Sky position (RA, Dec in degrees): 198.972, -0.84
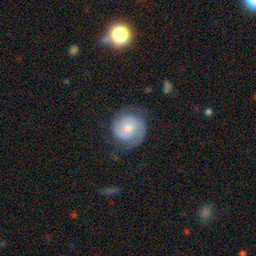
Galaxy morphology: Unbarred Tight Spiral Galaxies